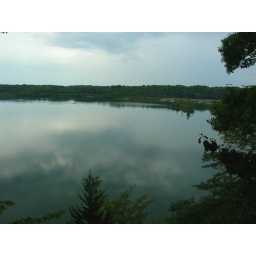
The sky seemed to be in the lake here.